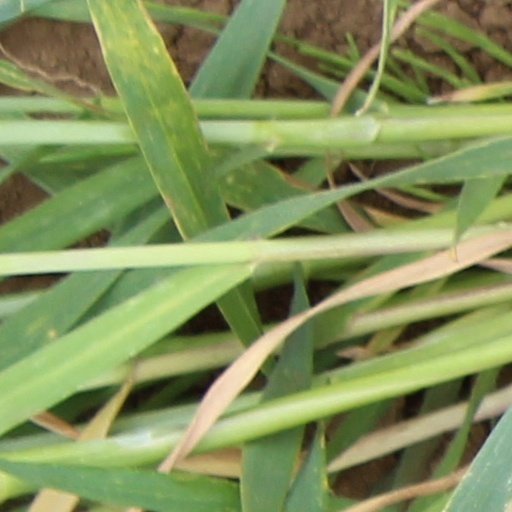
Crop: wheat